Brockley

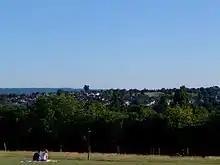
Blythe Hill from Hilly Fields

The oldest surviving house in the area of what is now considered to be the northern extent of Brockley is the "Stone House" on Lewisham Way (opposite LeSoCo) built in 1773 by the architect George Gibson the Younger. which is a Grade II* Listed building and was historically considered to be in Deptford.